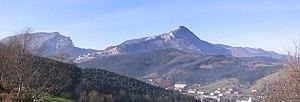
Mugarra est une montagne de Biscaye, en Pays basque, culminant à 936 m d'altitude et appartenant au massif d'Aramotz.